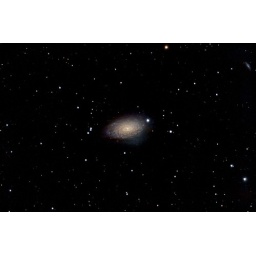
M63: a Sun flower in the spring sky